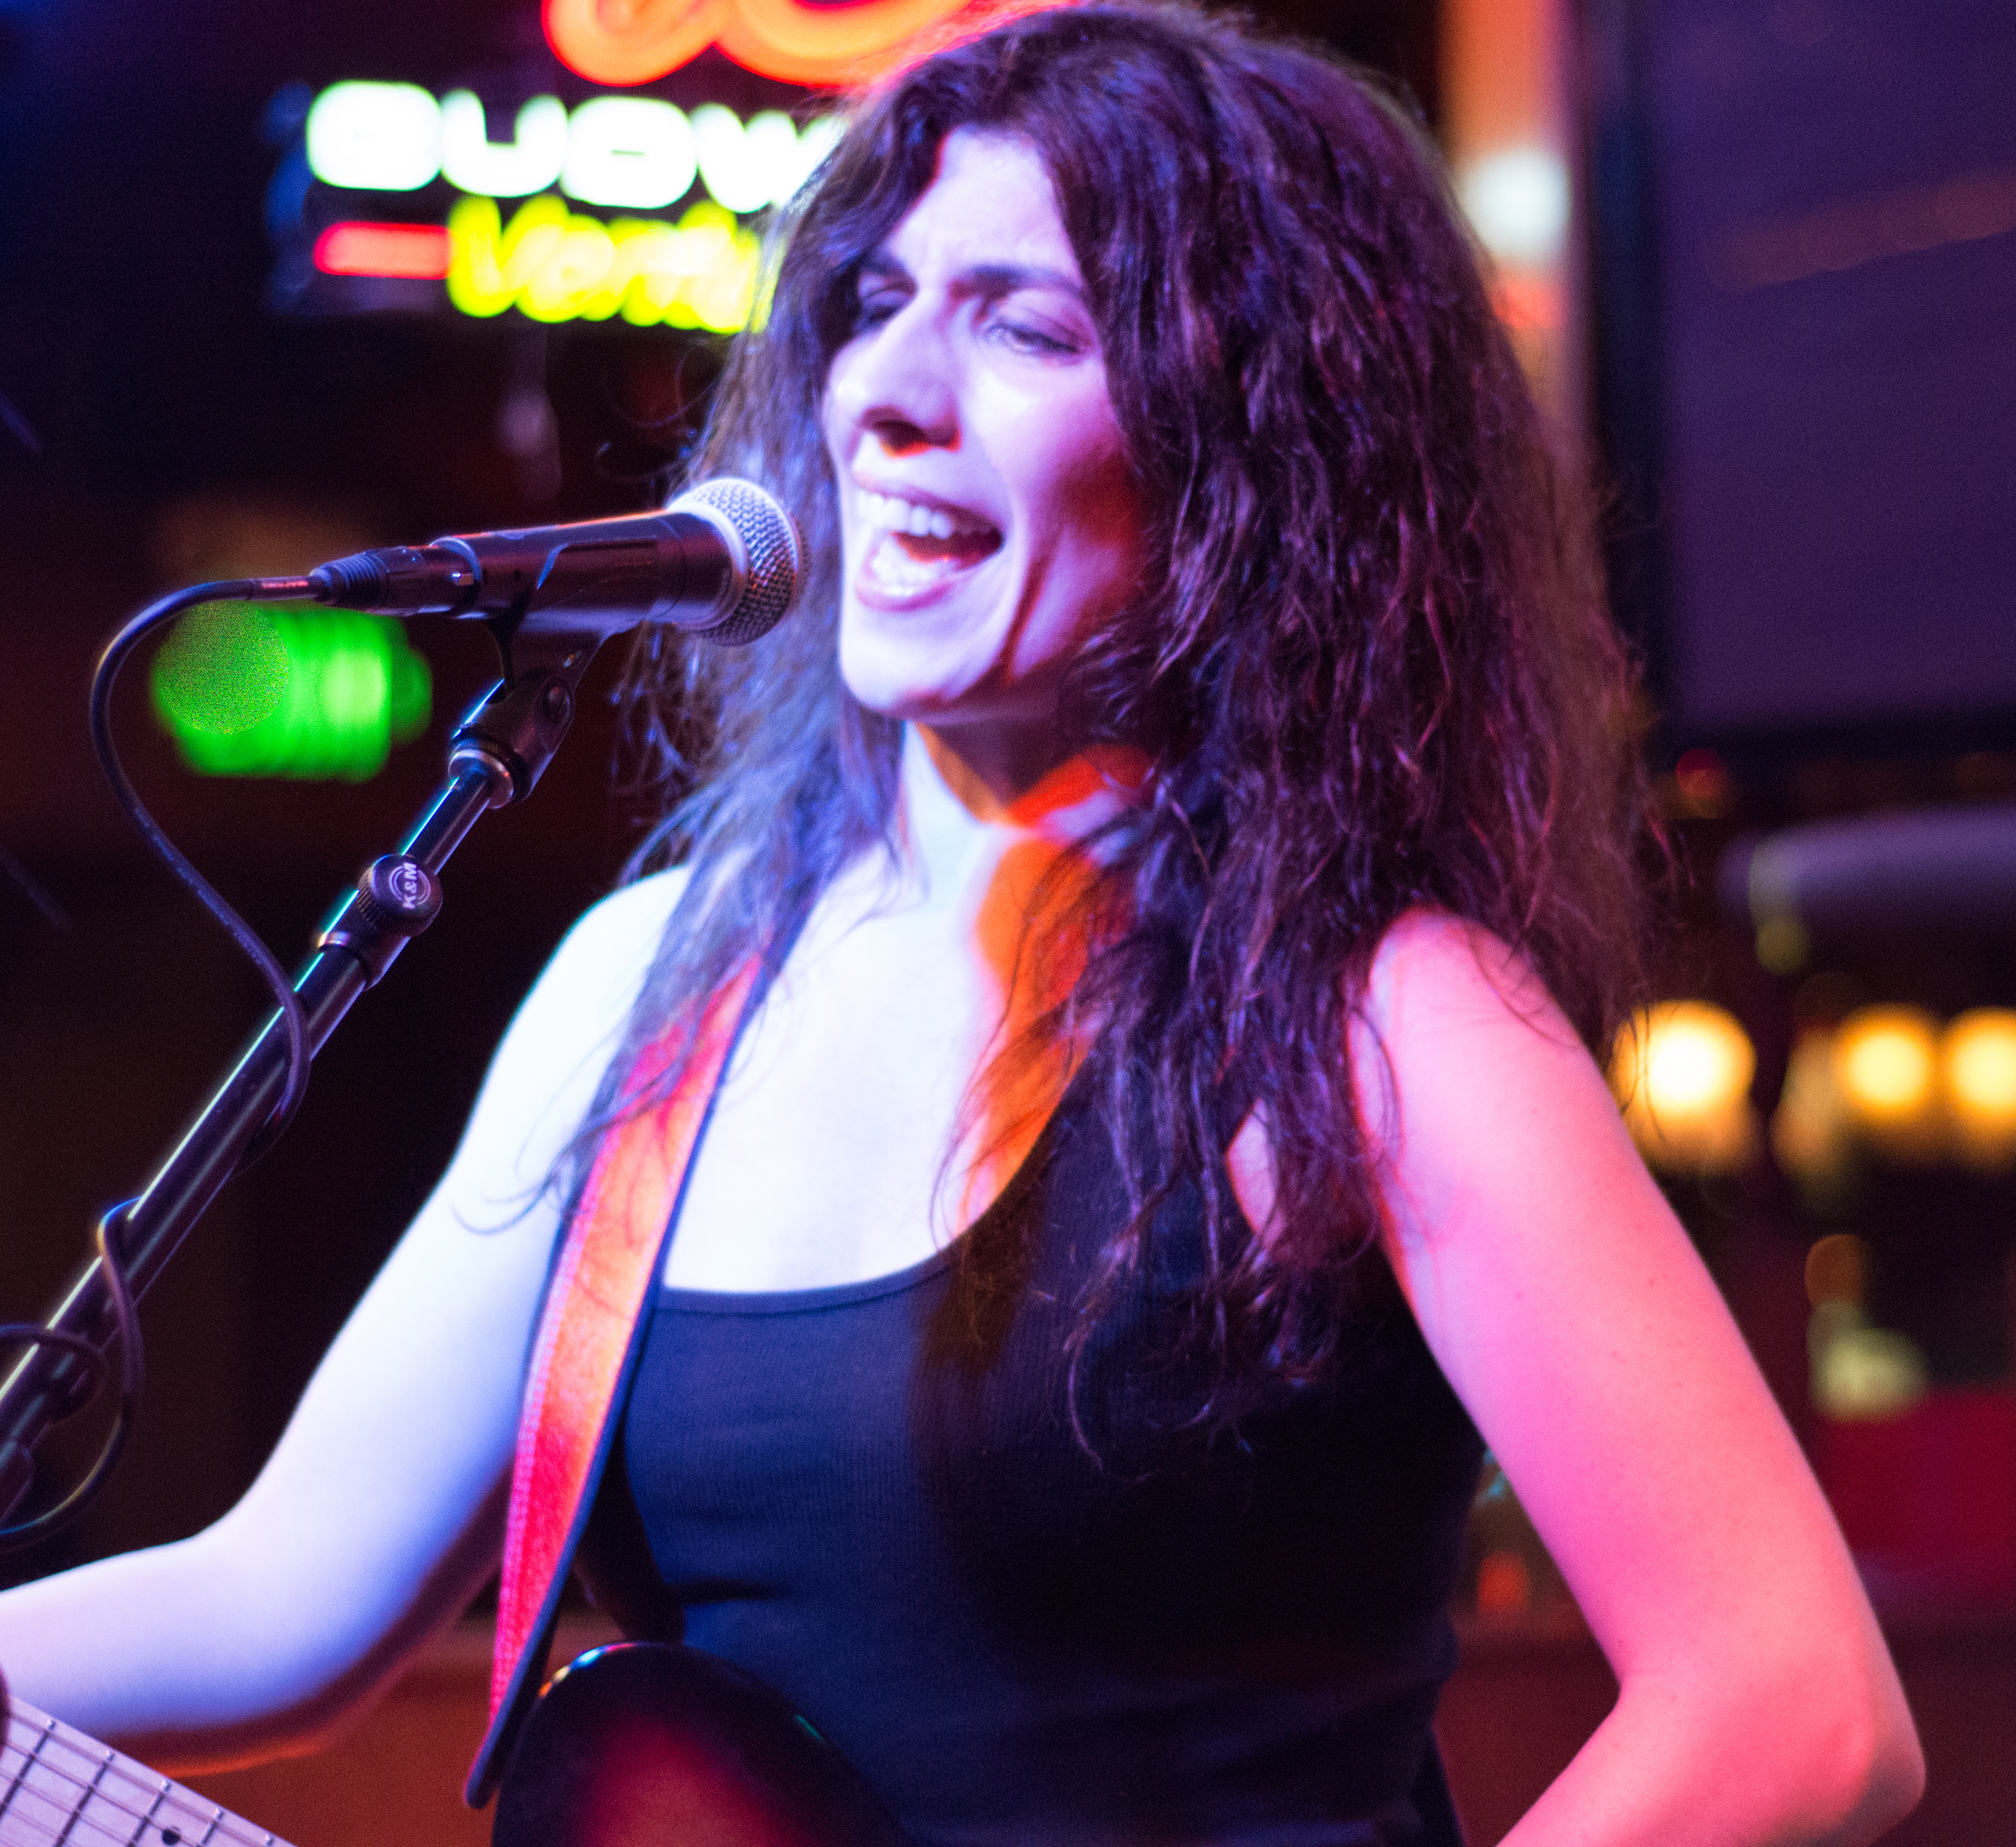
music, concert, singer, model, musician, lady, stage, performance, singing, guitarist, entertainment, nightclub, performing arts, singer songwriter